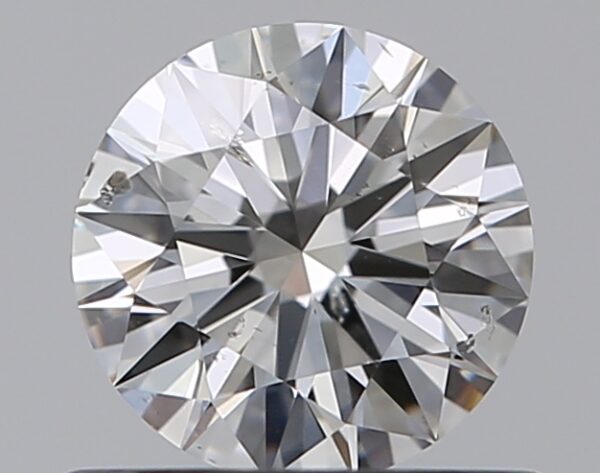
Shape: round
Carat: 0.51
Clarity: SI2
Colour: G
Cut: EX
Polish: EX
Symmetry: EX
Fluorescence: N
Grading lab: GIA
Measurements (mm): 5.15 x 5.16 x 3.15